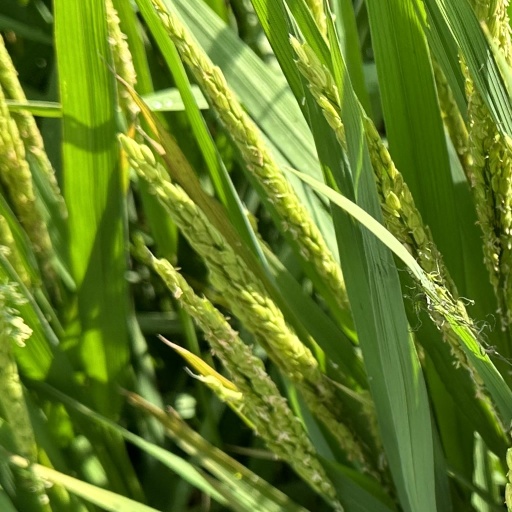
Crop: rice